Coldwater (film)

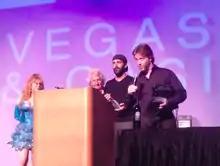
Vincent Grashaw and Mark Penney accepting the Grand Jury Award for Best Feature at the Las Vegas Film Festival, July 2013

"Coldwater" was more divisive for mainstream US critics when it was released in American theaters in August 2014. Rotten Tomatoes scored it 64% based on 22 critics, with Metacritic assigning a score of 45/100 based on 13 critics. Negative reviews from critics focused on the film's violence, teenage anti-hero theme, and dark, tragic tone: